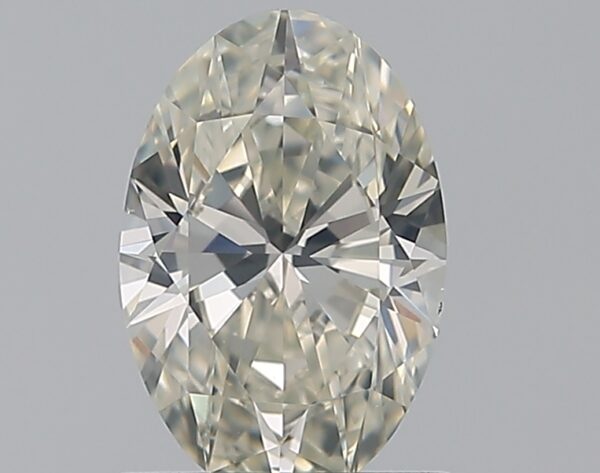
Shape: oval
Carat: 0.8
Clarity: SI1
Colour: J
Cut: EX
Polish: EX
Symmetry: VG
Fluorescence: F
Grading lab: GIA
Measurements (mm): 7.73 x 5.14 x 3.17